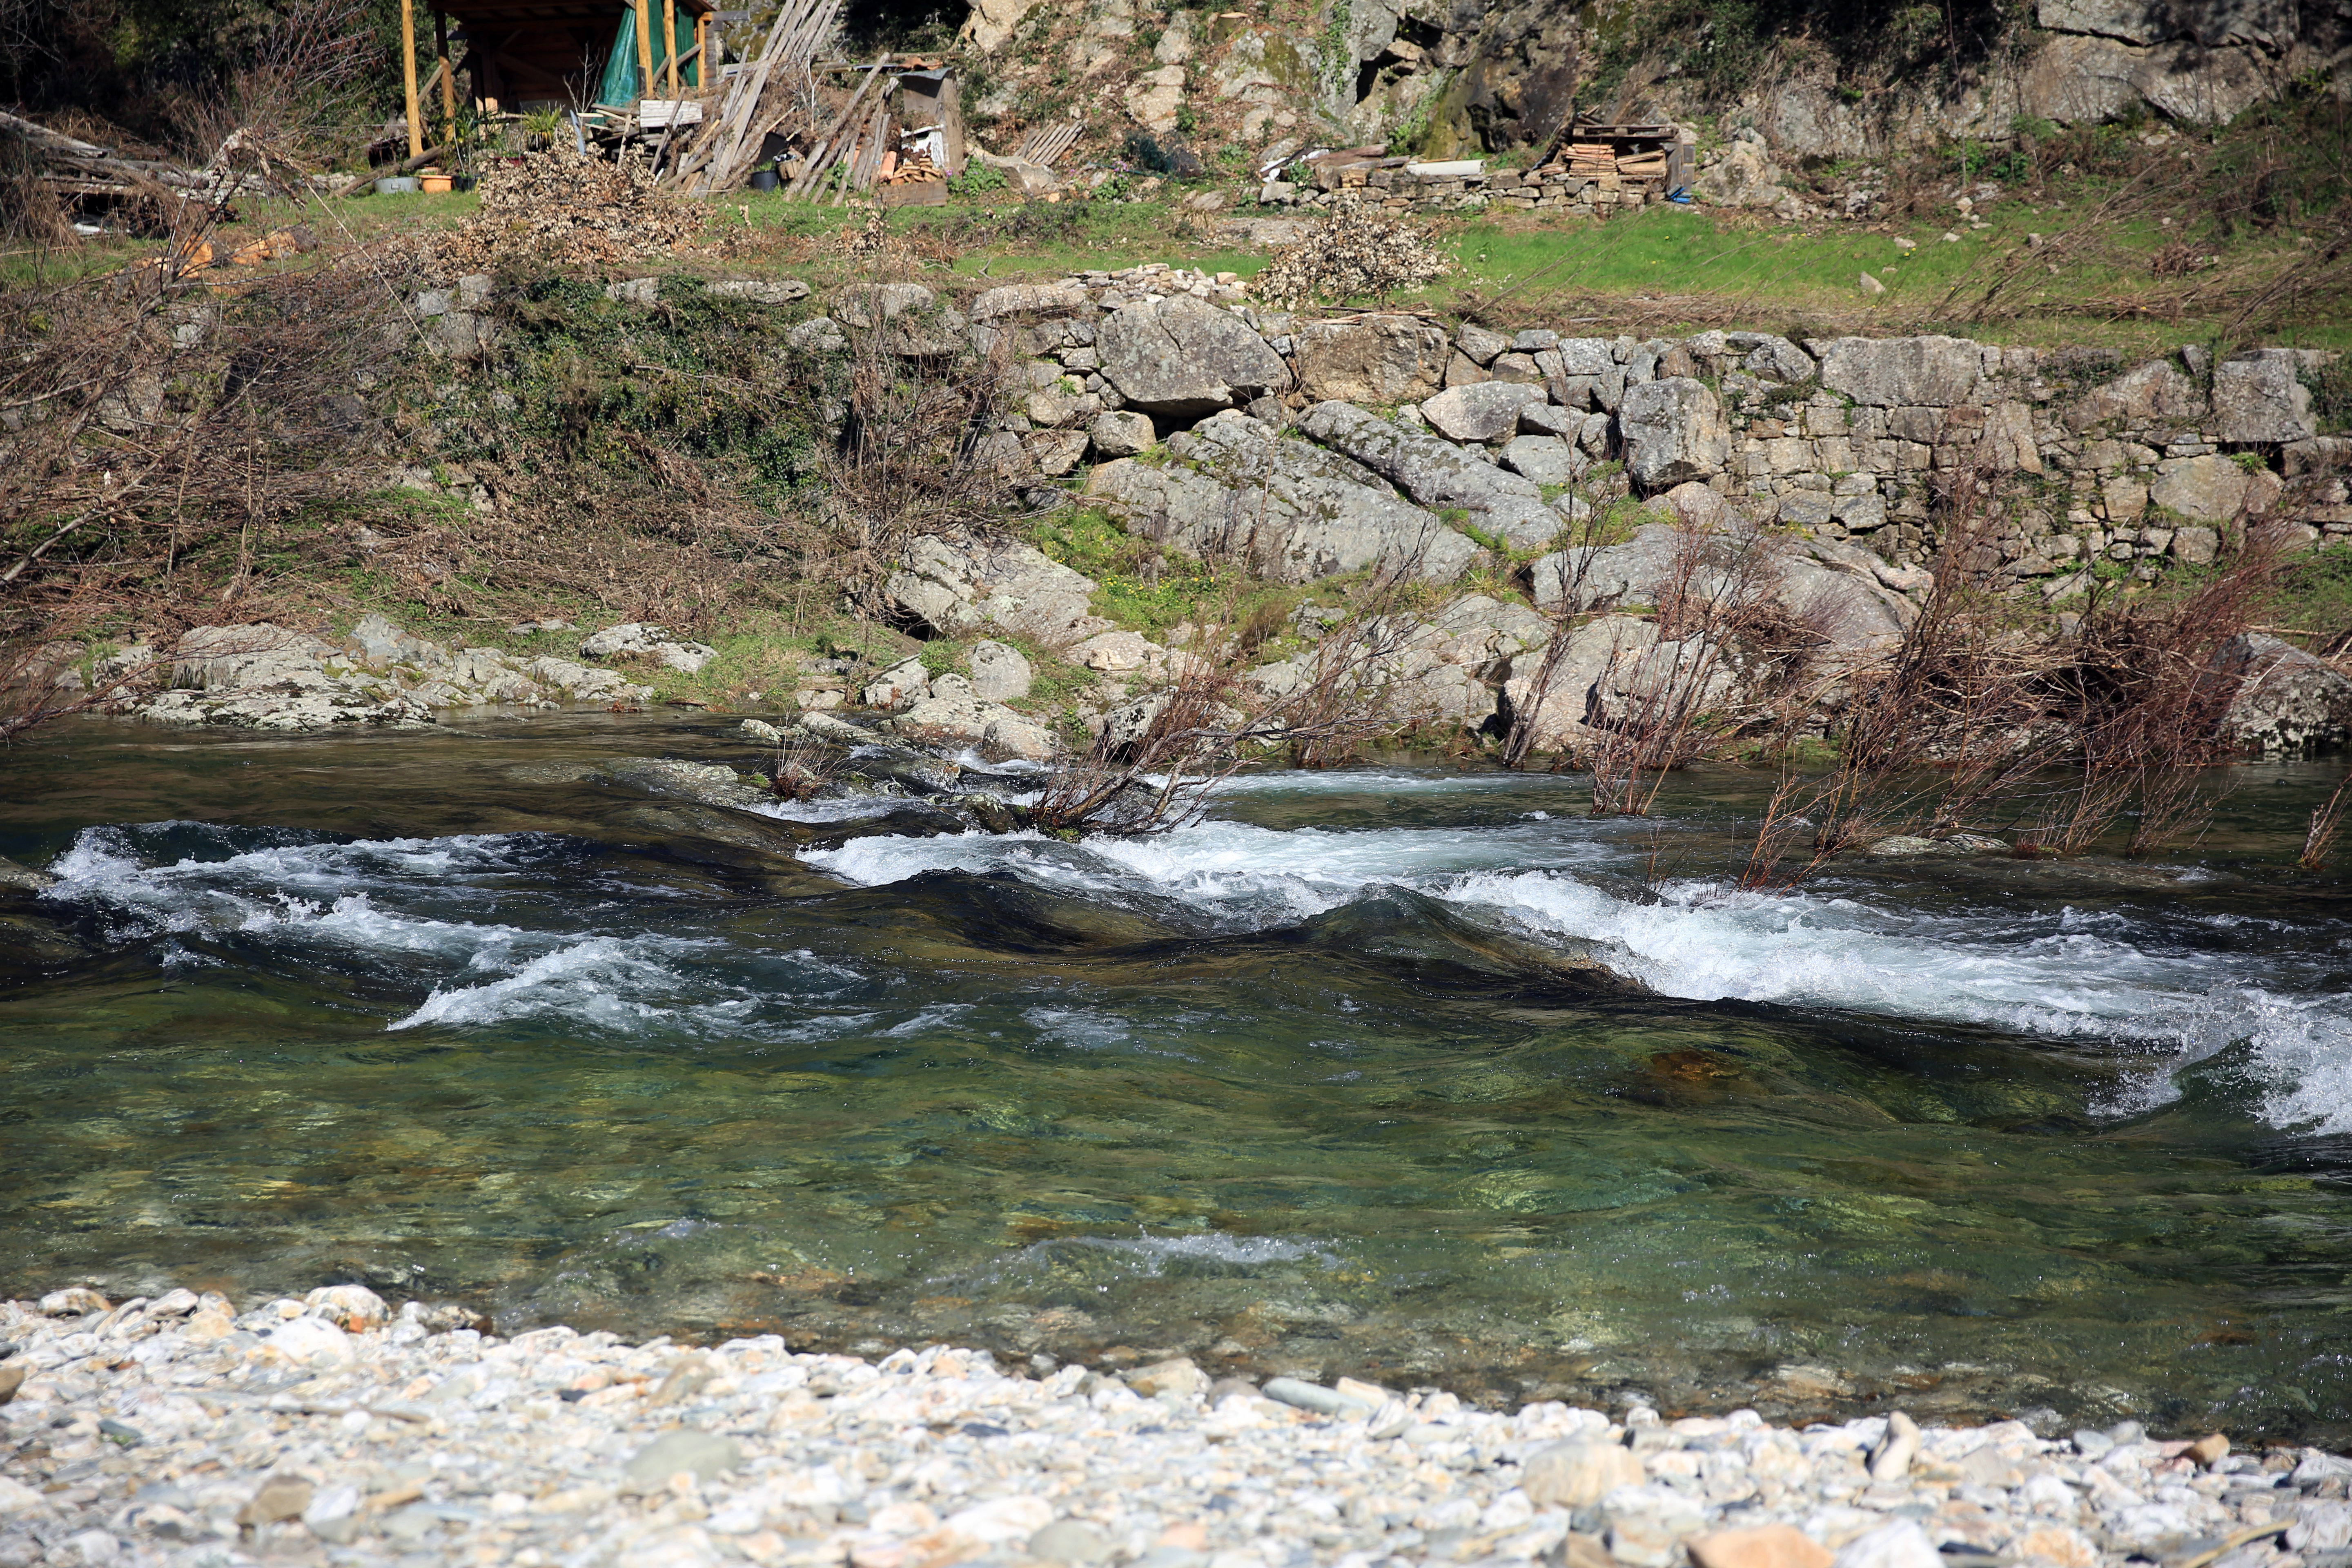
landscape, water, rock, creek, winter, river, valley, france, europe, stream, canon, rapid, body of water, paysage, midi, hiver, soleil, berge, lumiere, isasza, southfrance, zuidfrankrijk, languedocroussillon, gard, fluss, courant, galets, exterieur, kiezen, saintjeandugard, gardondemialet, gour, ecumes, stroom, watercourse, wadi, stream bed, s dfrankreich, m diterran e, falgui res, rivi res, h henwasser, landform